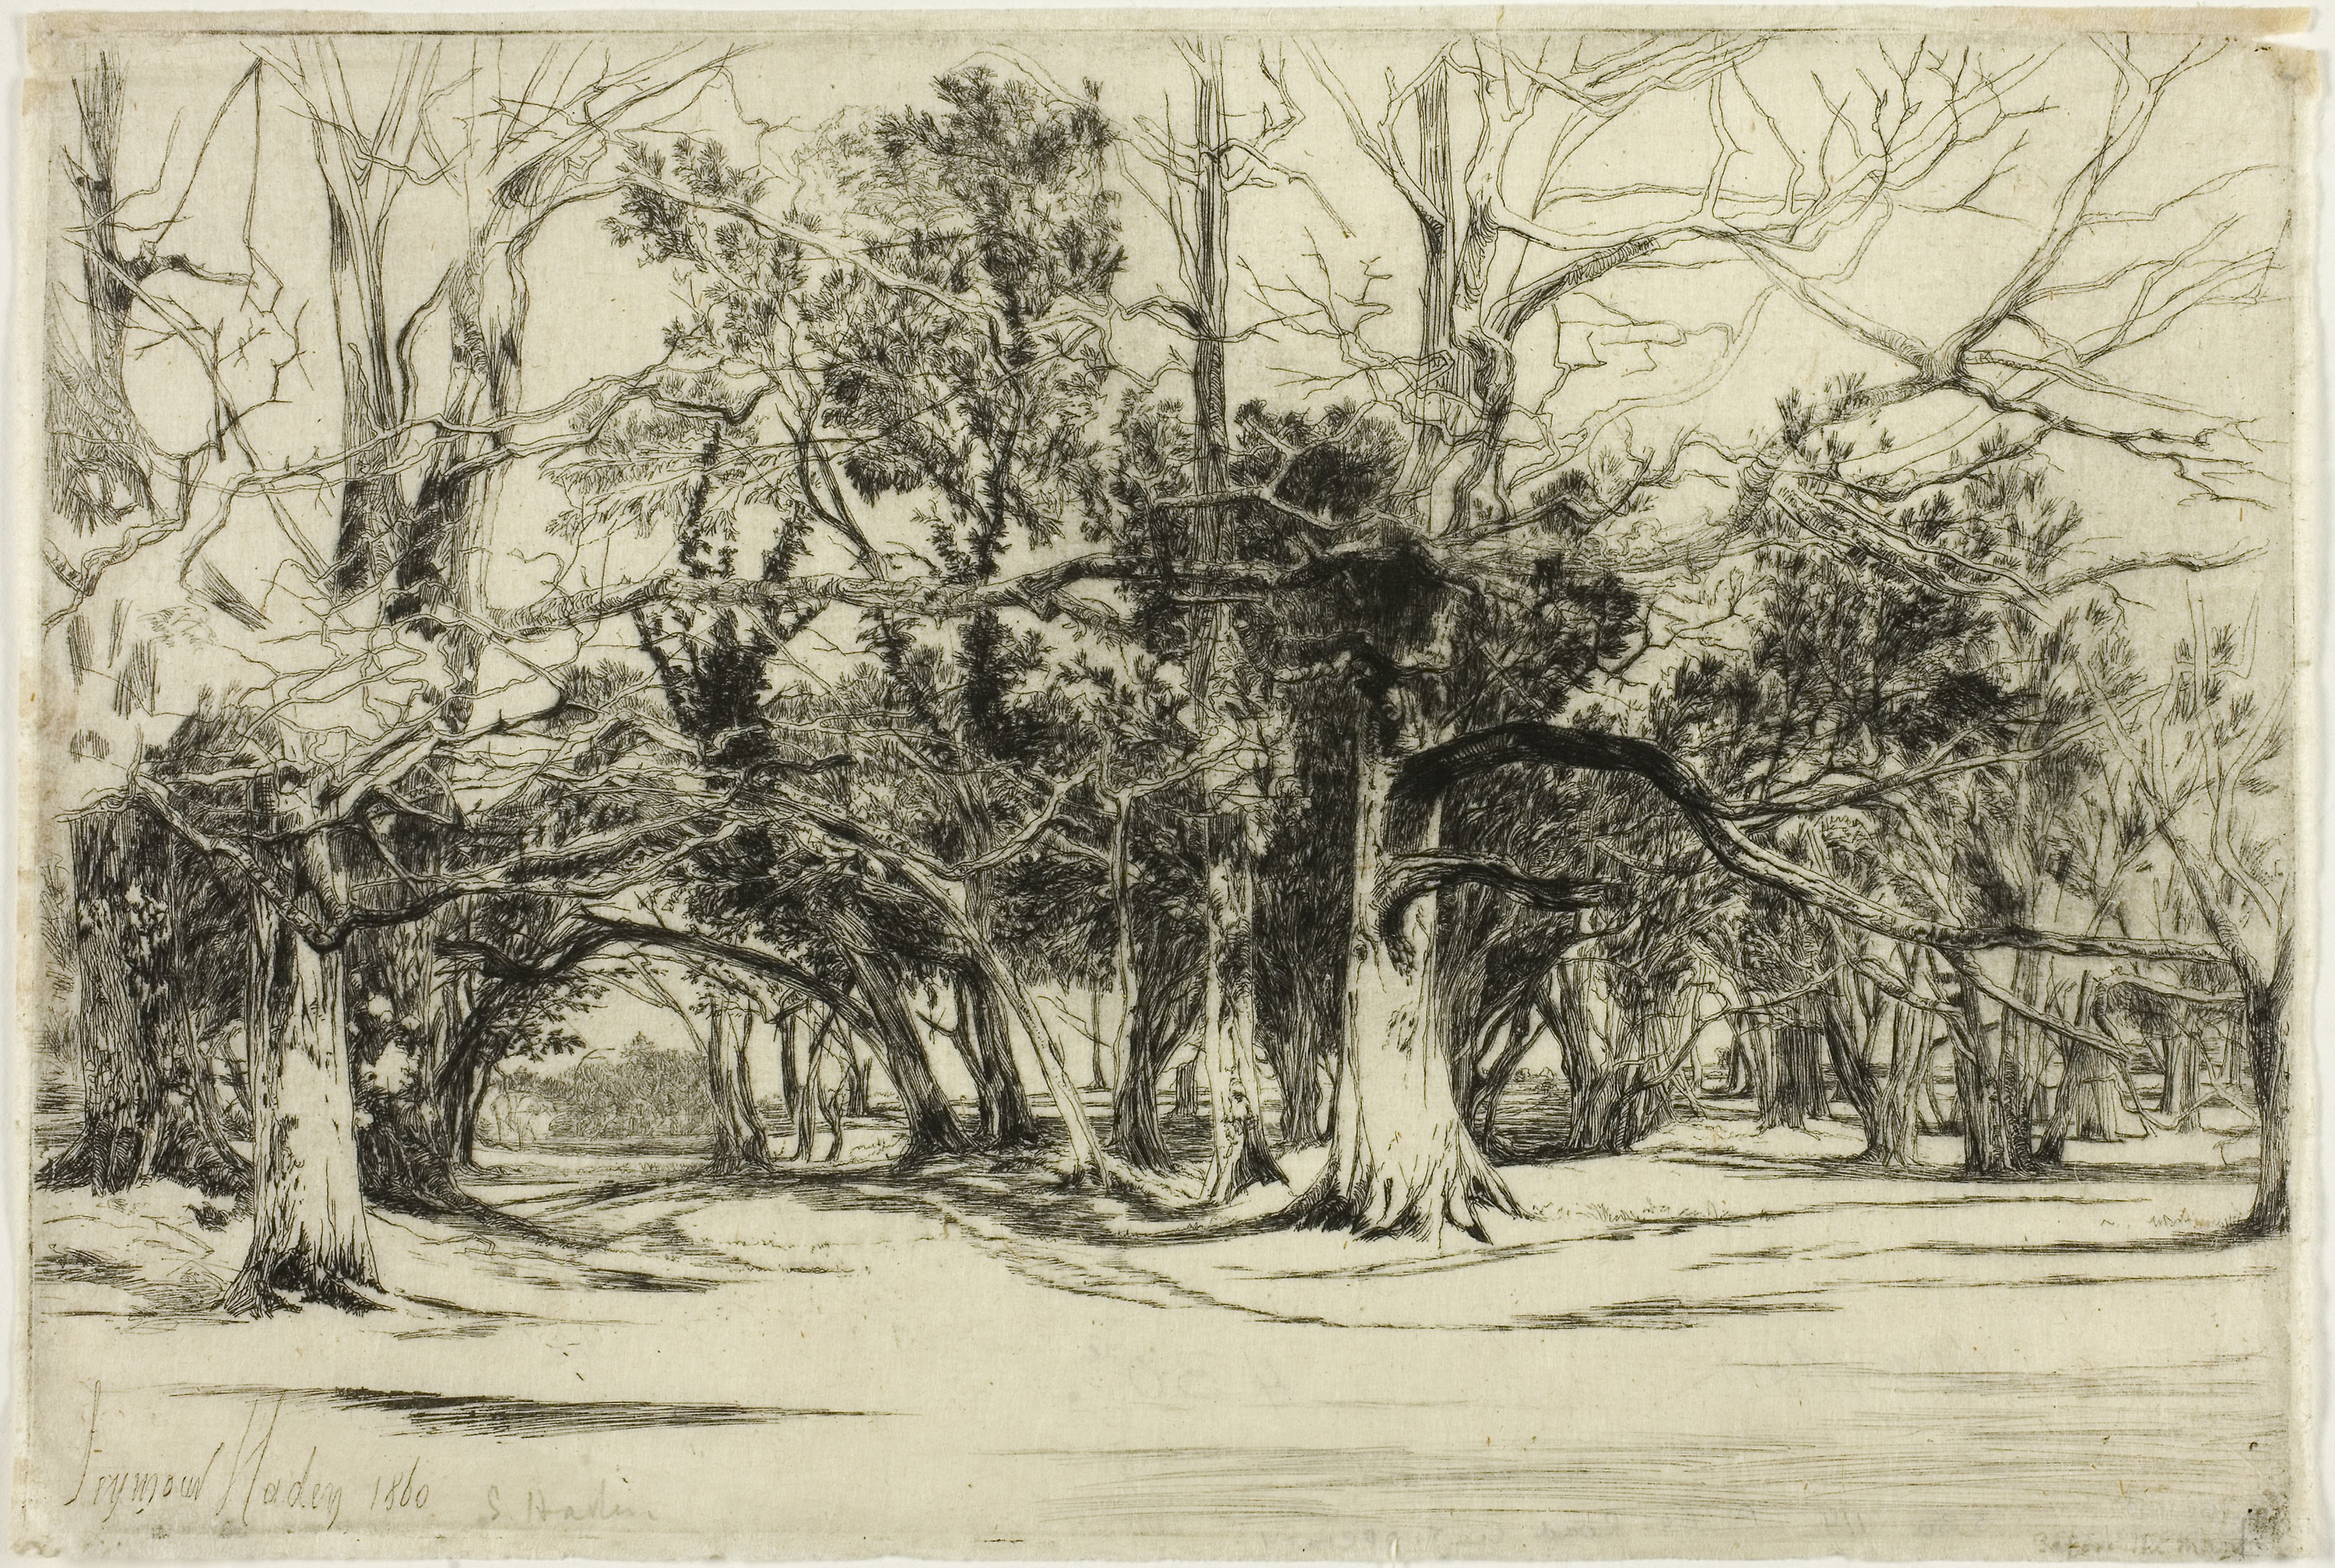
tree, woody plant, plant, sketch, branch, black and white, drawing, art, visual arts, flowering plant, artwork, watercolor paint